Energy Regulation Centre of Excellence

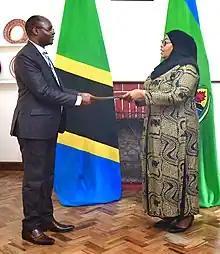
EREA Executive Secretary- Geoffrey Aori Mabea receives land Title deed from President Samia Suluhu Hassan to build Centre of Excellence

The East African Community energy sector has been lagging behind in meeting its energy adequacy, security and efficient supply. The constraints are occasioned by poor infrastructure and robust policies to attract investment in the sector. Also, inadequate skilled workforce is vital in boosting productivity in the Electric power industry and Petroleum industry.